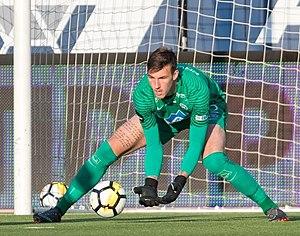
Andreas Linde, né le 24 juillet 1993 à Rydebäck en Suède, est un footballeur international suédois qui joue au poste de gardien de but au Molde FK.